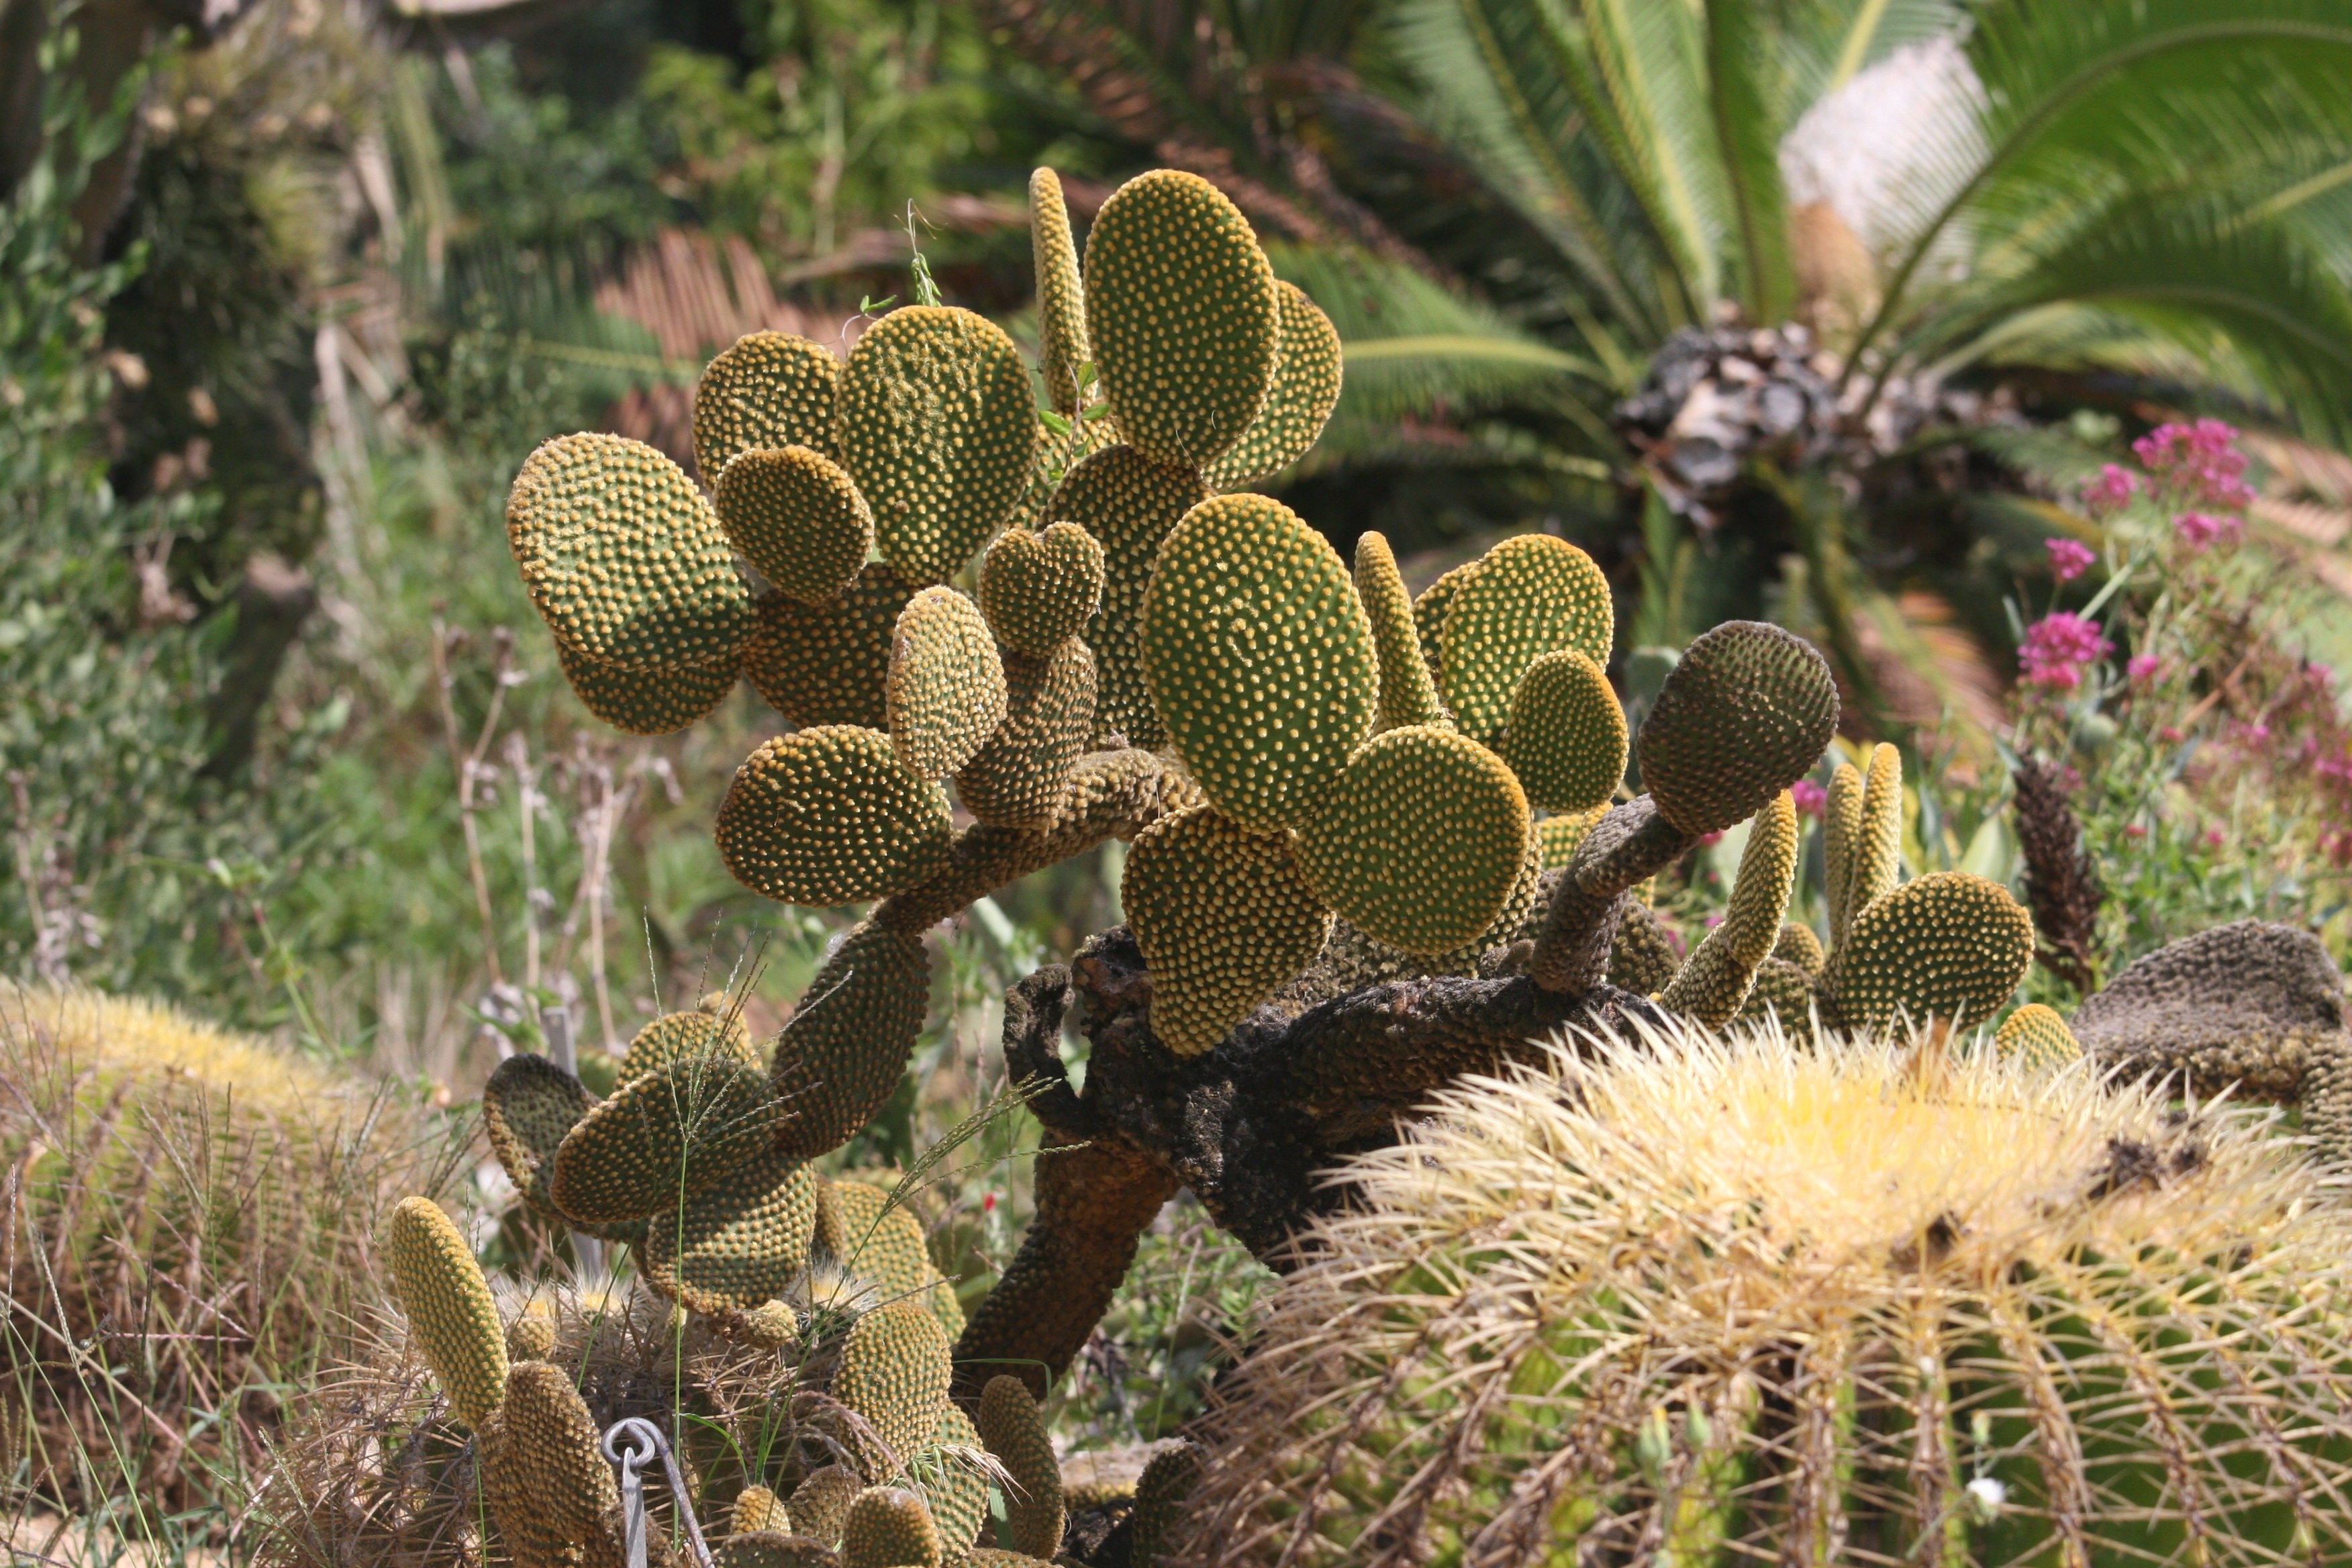
cactus, plant, flower, food, produce, botany, garden, flora, flowering plant, land plant, thorns spines and prickles, nopal